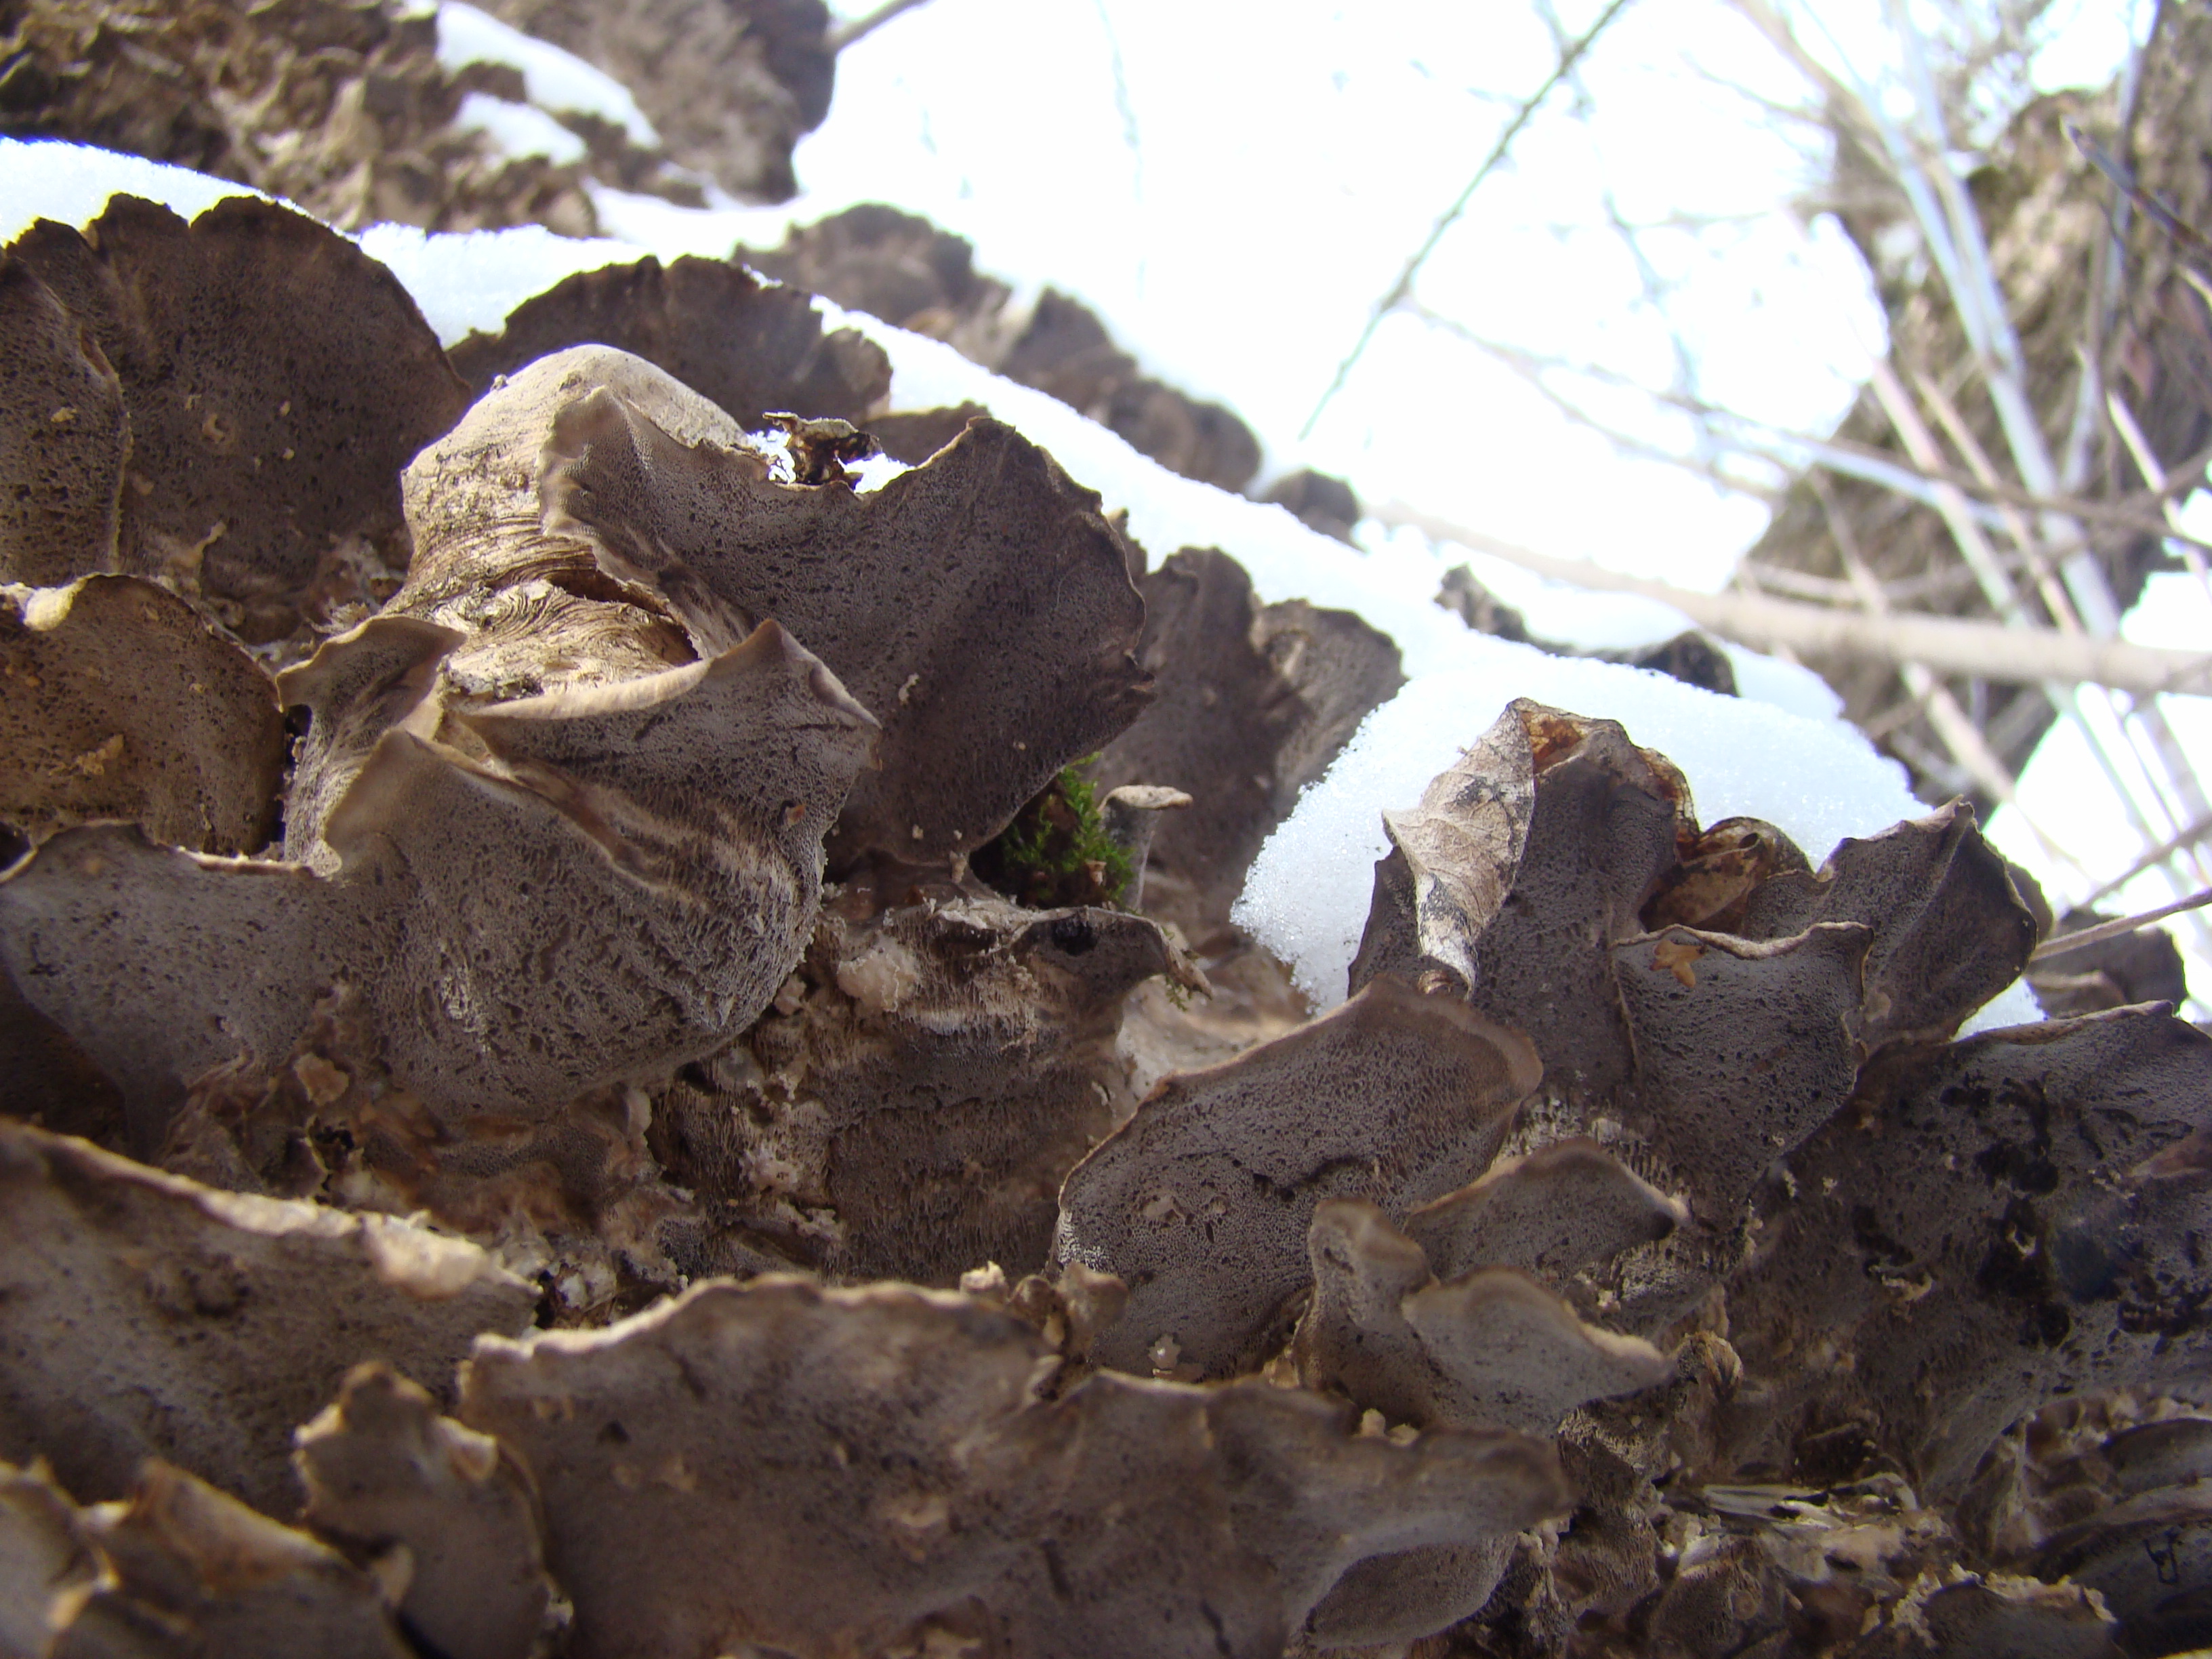
tree, rock, winter, wood, leaf, flower, soil, flora, geology, sony, russia, moscowregion, dsc, h9, dsch9, choboty, agaricomycetes